List of state highway spurs in Kansas

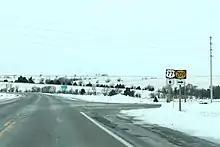
K-209's terminus with US-77

K-209 is a spur route that serves the city of Woodbine, which lies in east central Dickinson County on the west side of the Dickinson–Morris county line. The highway begins at the northwest corner of the city at the intersection of Western Avenue and Eighth Street, which is also an intersection of orthogonal section line roads. K-209 follows the north city limit through a grade crossing with the heritage Abilene and Smoky Valley Railroad to the northeast corner of the city at Gillett Road. The highway crosses Lyon Creek, intersects Wolf Road, and curves away from and back to the east–west section line the route followed from Woodbine. At the east end of the curve, K-209 crosses the Dickinson–Morris county line, east of which the highway curves southeast to an orthogonal intersection with US-77 between Junction City and Herington. The Kansas State Highway Commission approved a relocation of US-77 between Herington and Junction City in a January 6, 1960, resolution. The old course of US-77 passed along the west and north sides of Woodbine, crossed Lyon Creek, and turned north onto Wolf Road toward Junction City. The resolution stated the old course of US-77 from the northwest corner of Woodbine to Wolf Road would remain in the state highway system, and a new road would be constructed east from Wolf Road to the new course of US-77. Those two segments together became K-209 after US-77's relocation was completed in 1961.